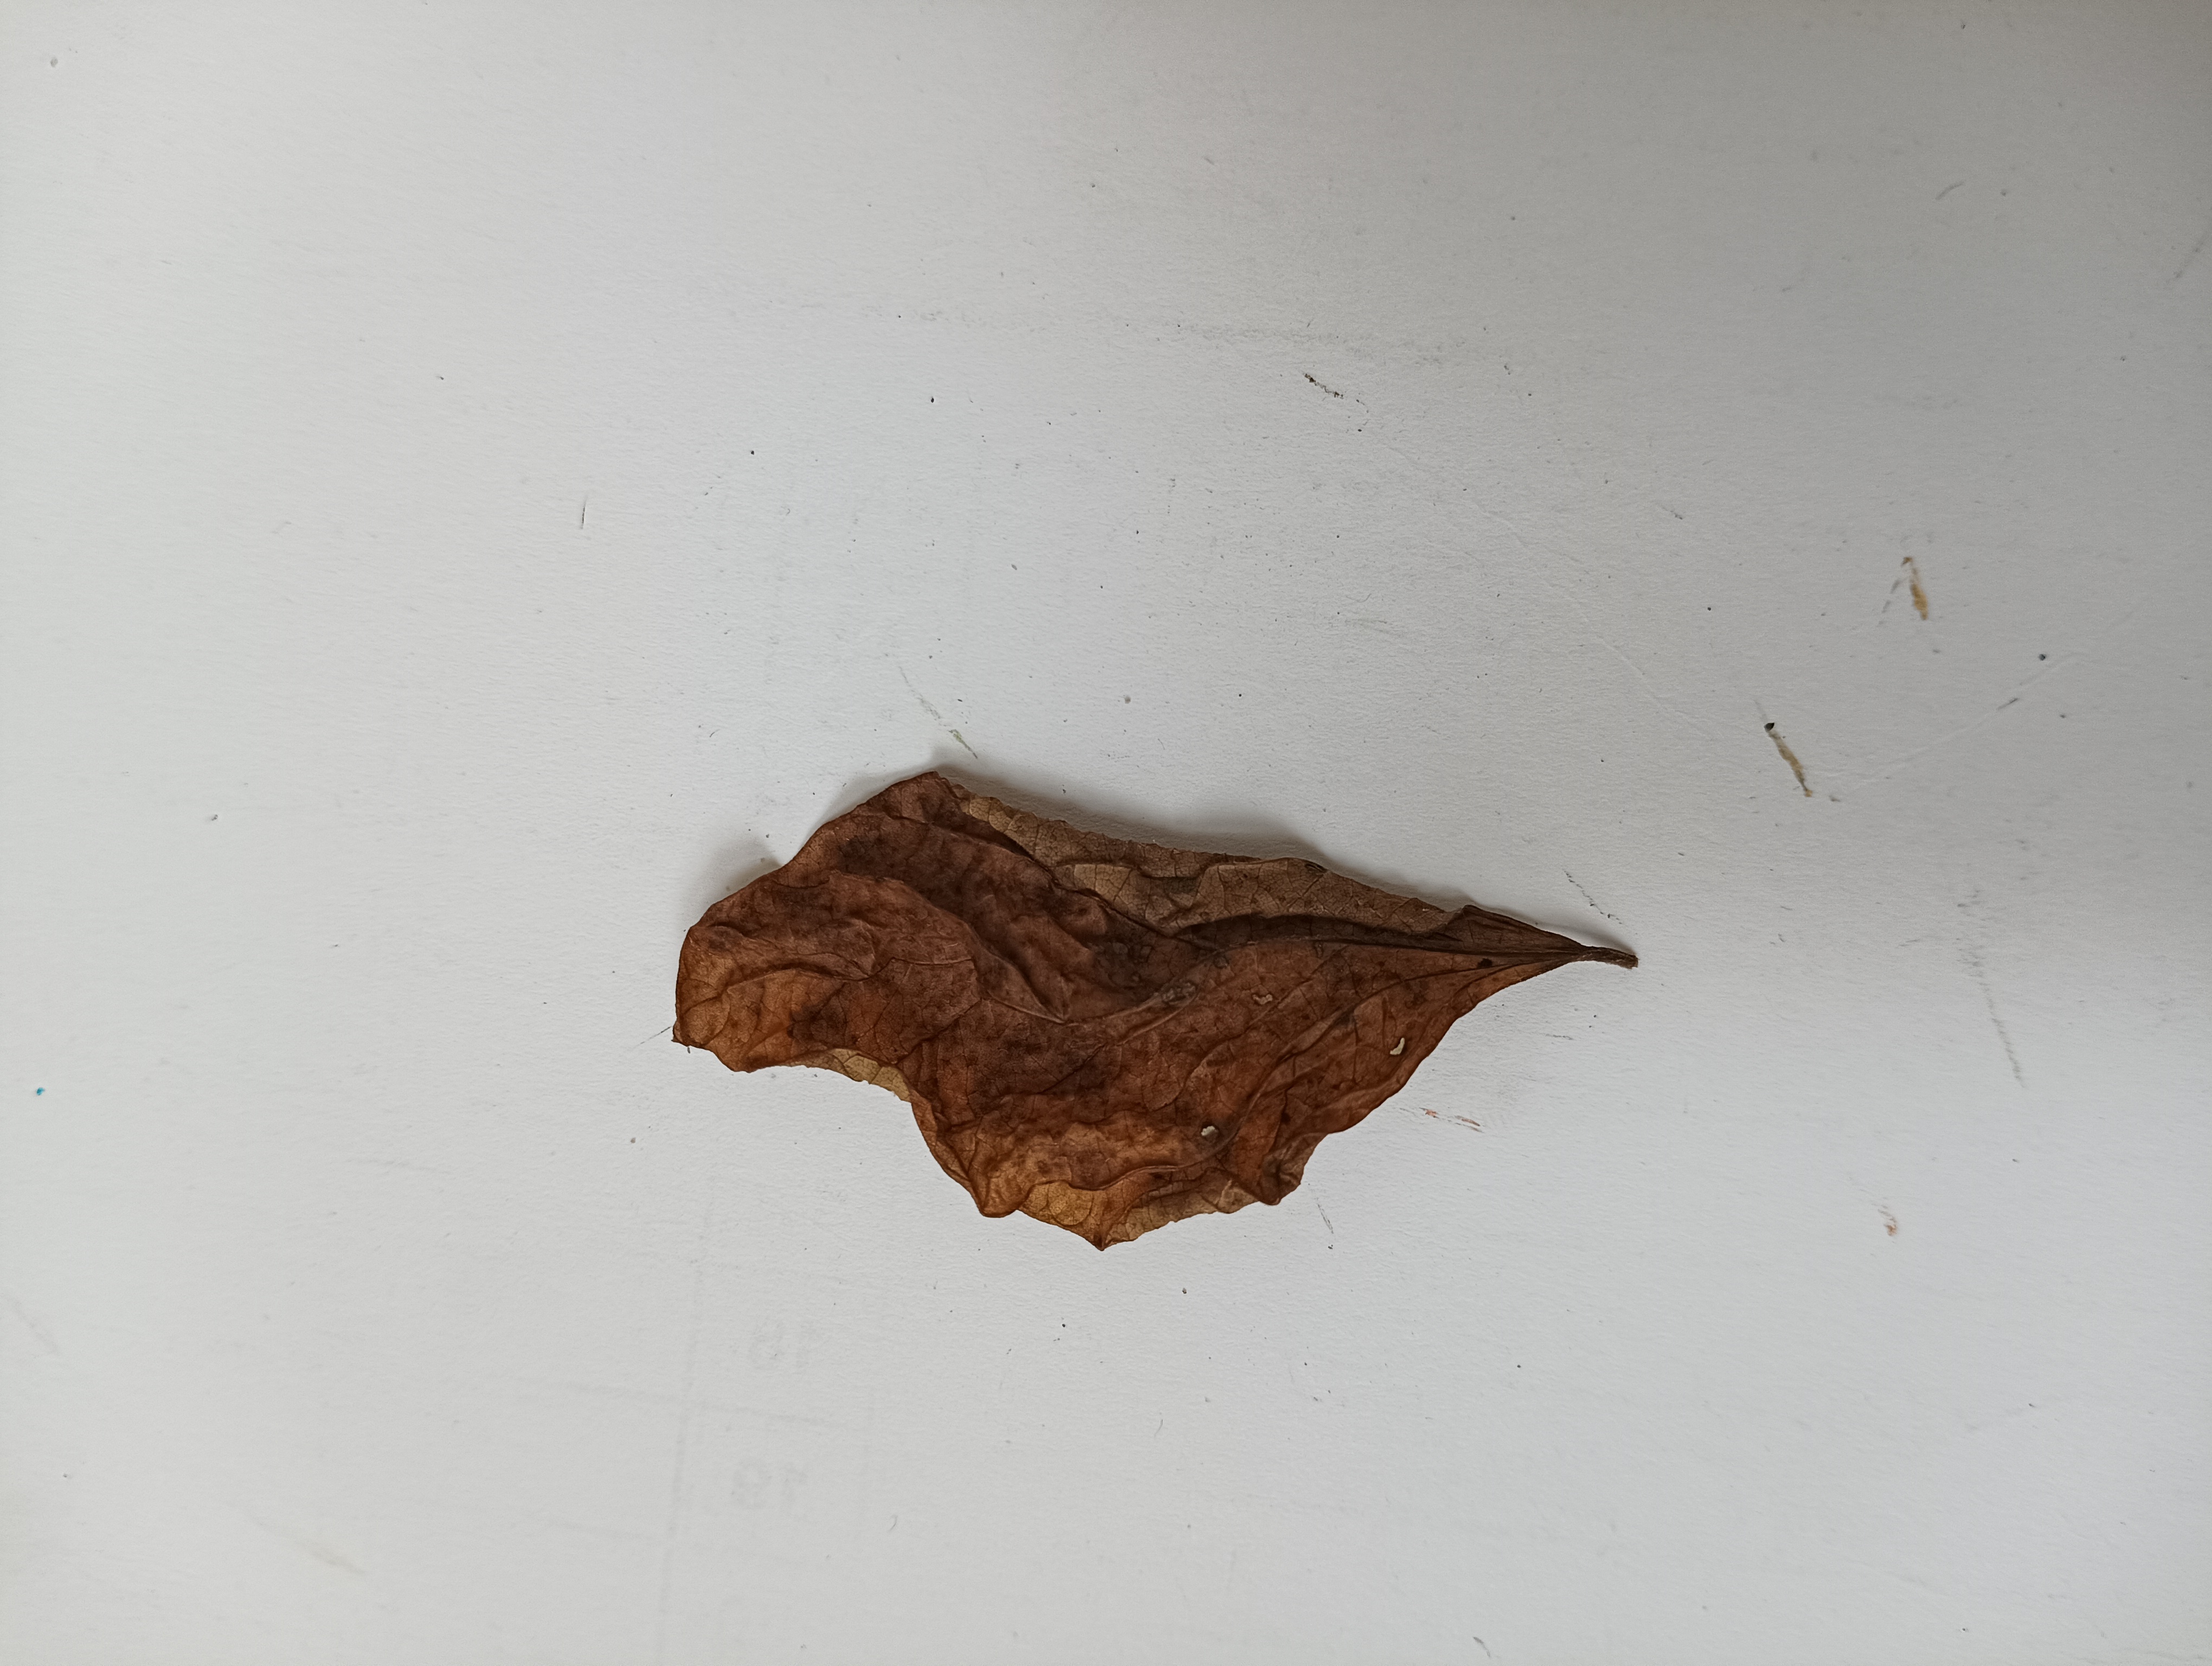
Label: Dry_leaf